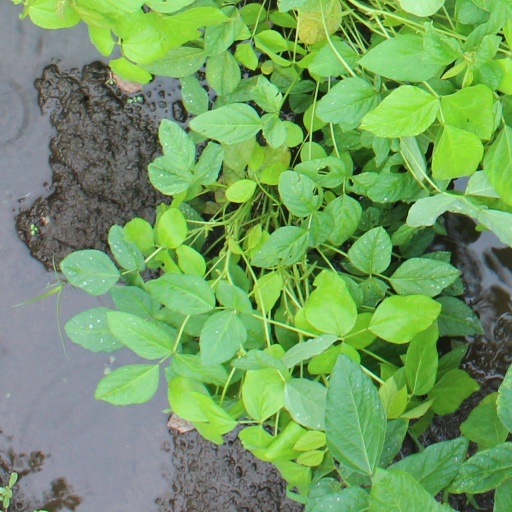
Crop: soybean